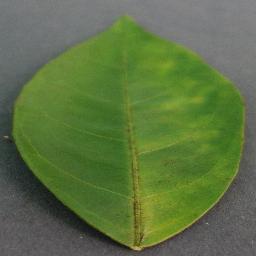
Label: Orange___Haunglongbing_(Citrus_greening)